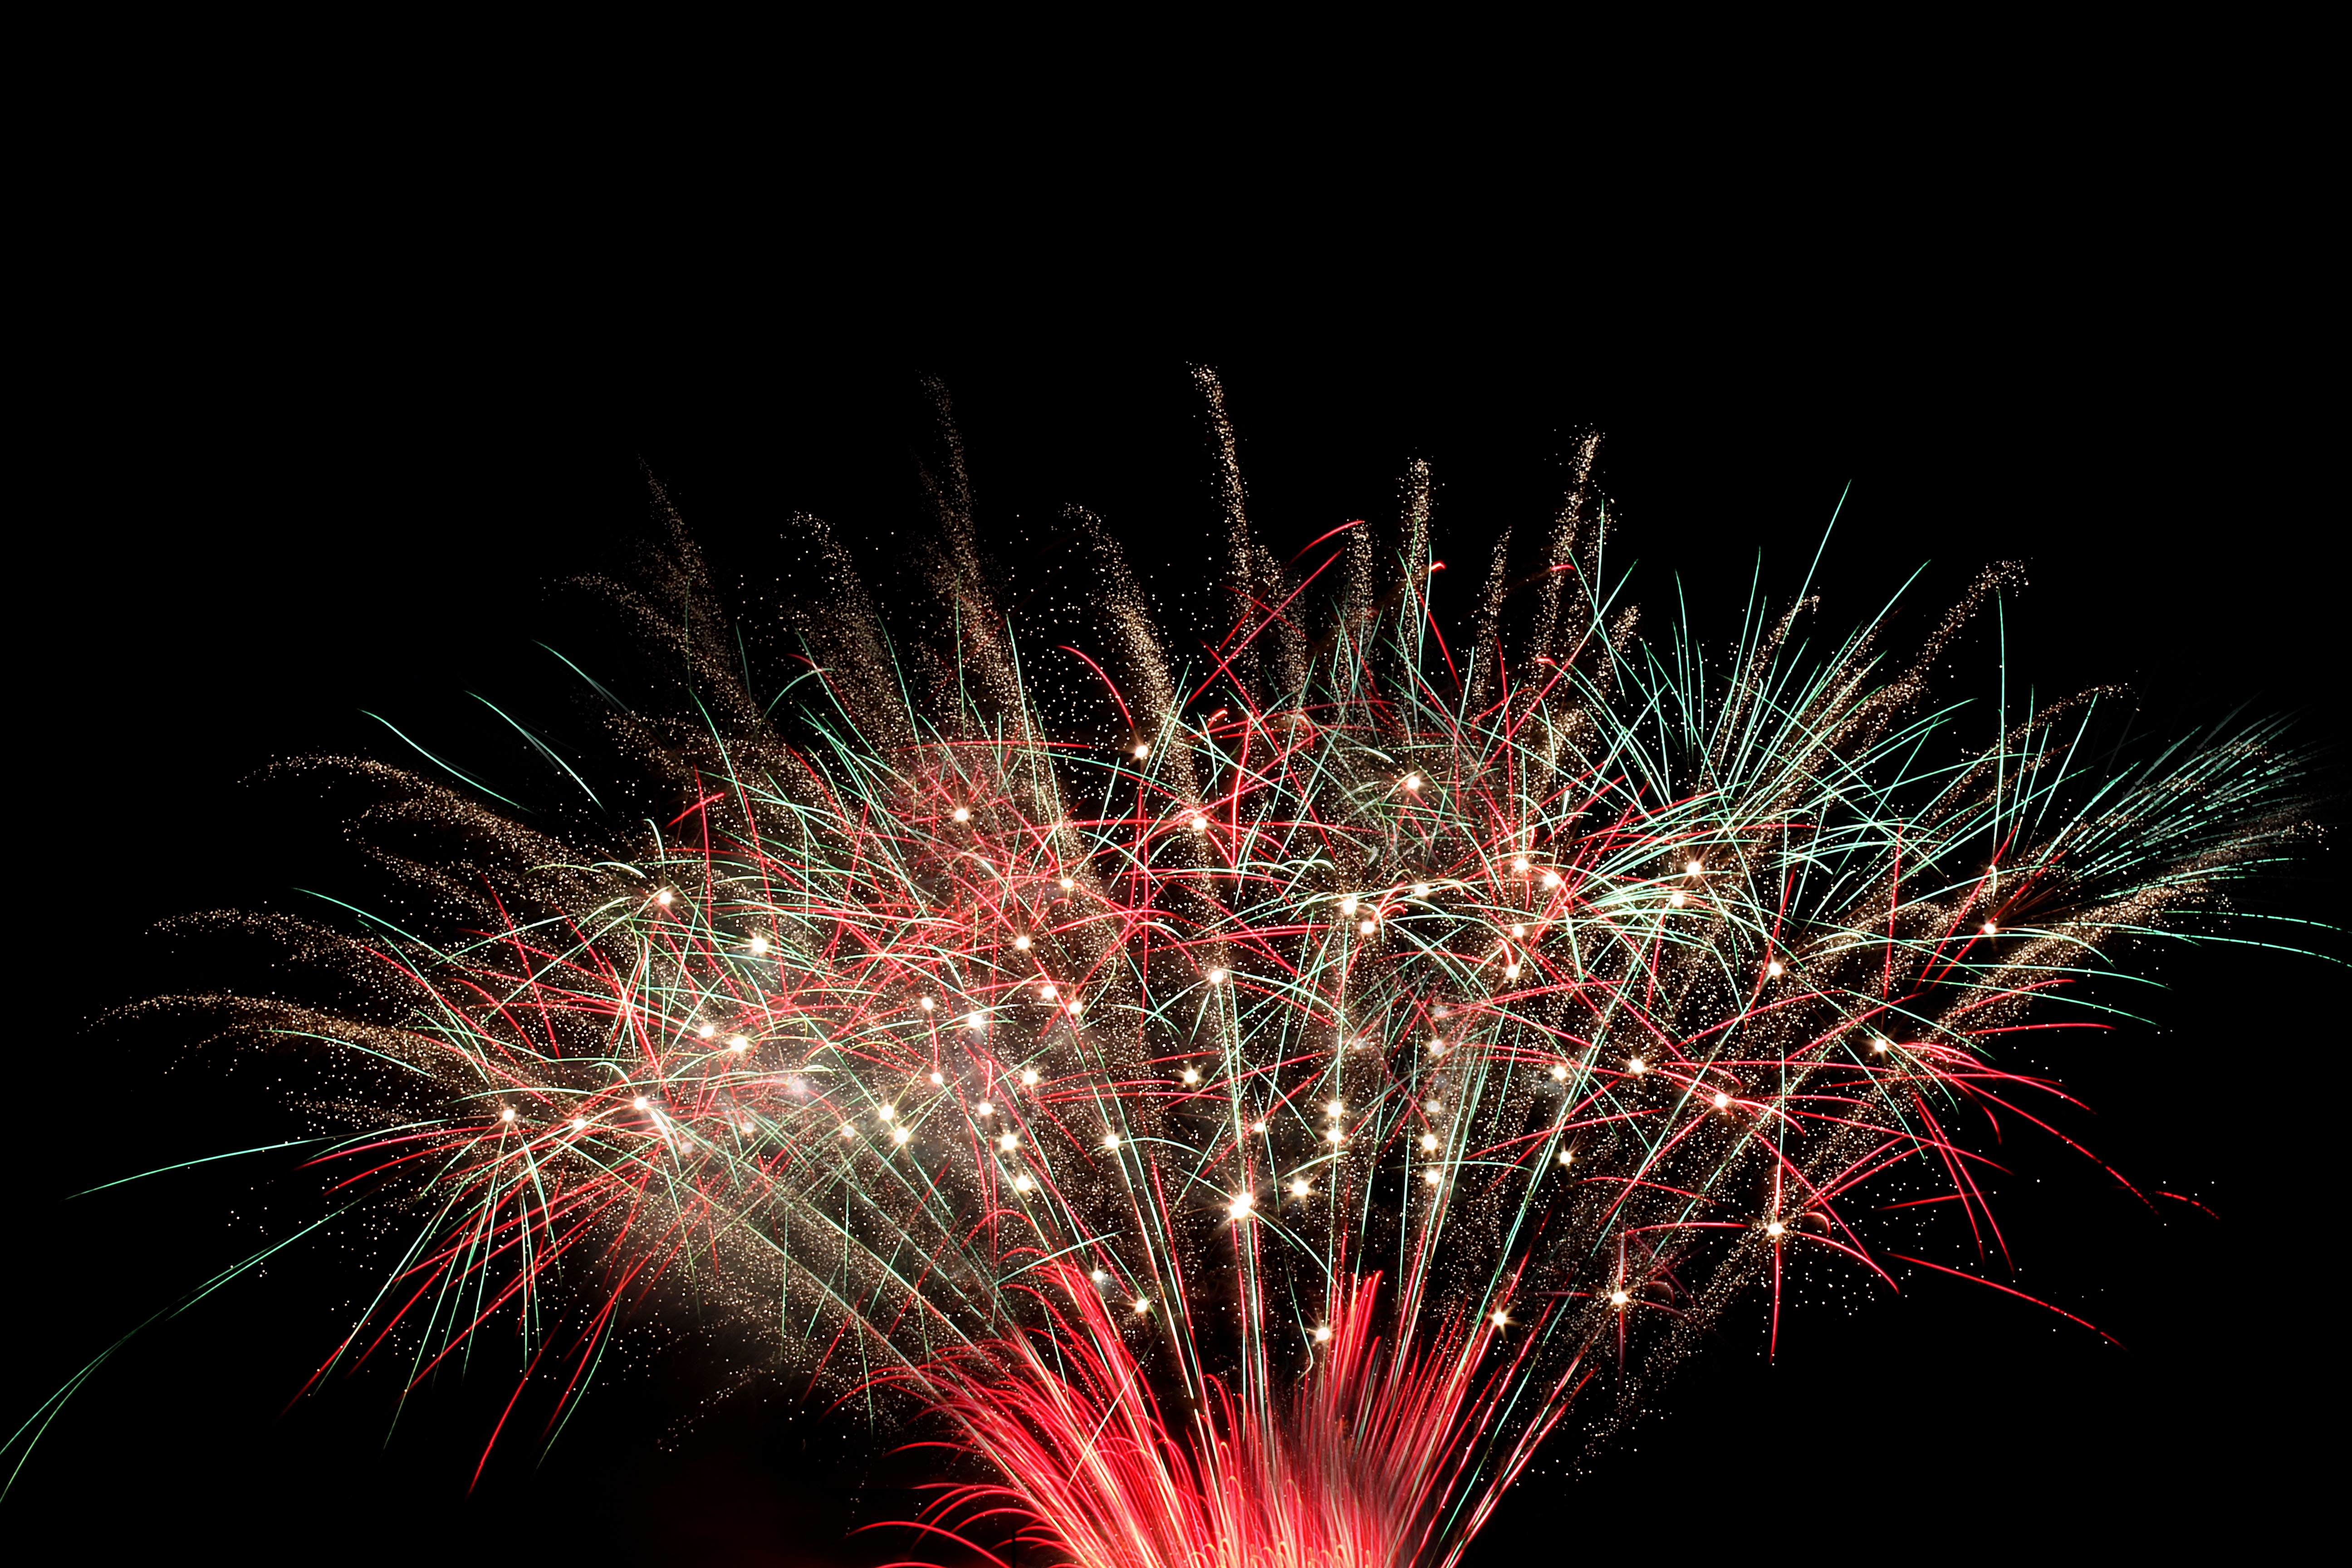
landscape, nature, light, sky, monument, photo, solitude, dark, recreation, sparkler, evening, orange, heaven, canon, yellow, fireworks, clouds, colors, background, event, shading, czech republic, evening sky, czech budejovice, new year's eve, anniversary of the, outdoor recreation, bud jovice, of the city, bud jce, 750 years, esk bud jovice colors